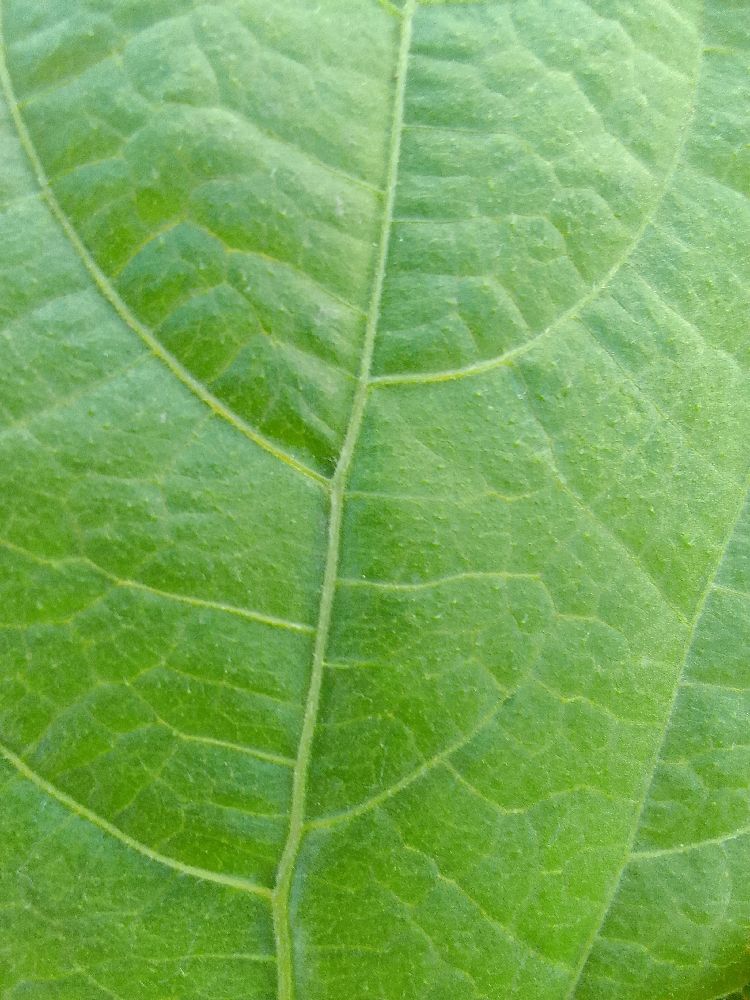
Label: healthy